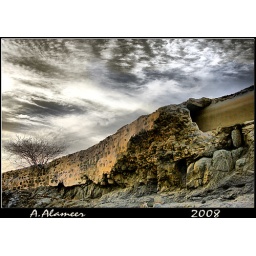
old water tube built by stone on mountian. in Holy Makkah. its name Ain Zubaida